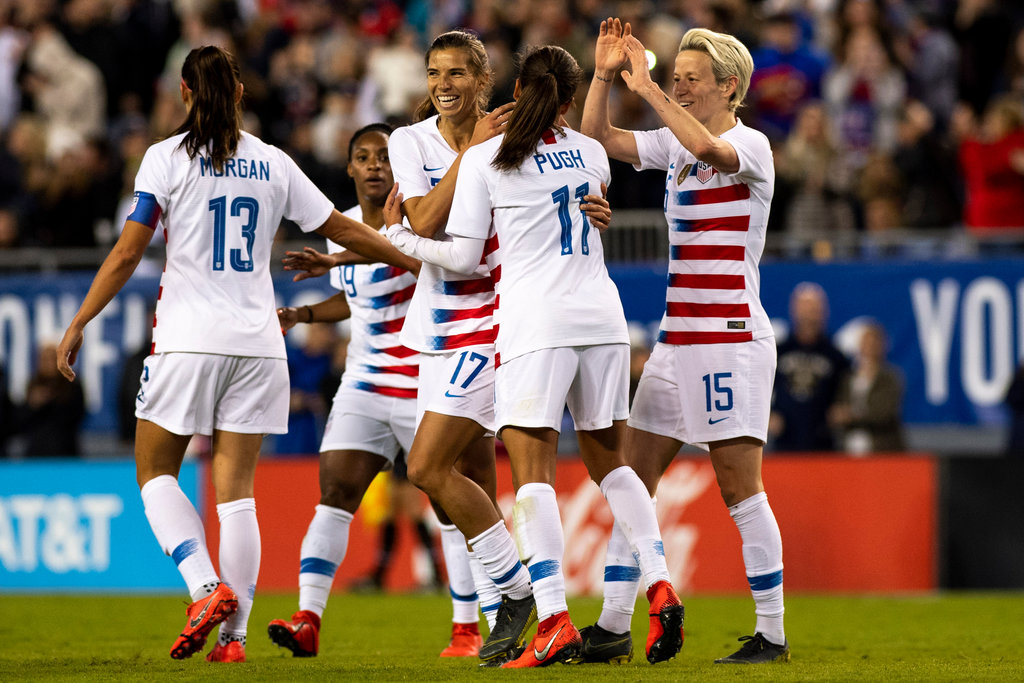
Gender: women